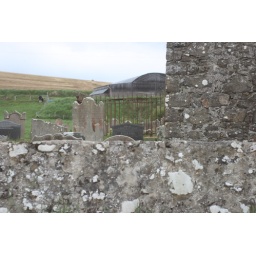
An old stone church (and cemetary) on Ballytober Road, near Dunluce Castle.